Suzanne Adams

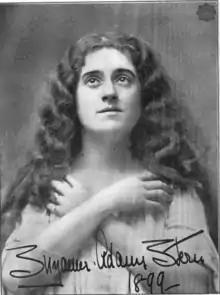
Suzanne Adams Stern, from a 1900 publication.

Suzanne Adams (28 November 1872 – 5 February 1953) was an American lyric coloratura soprano. Known for her agile and pure voice, Adams first became well known in France before establishing herself as one of the Metropolitan Opera's leading sopranos at the beginning of the twentieth century.